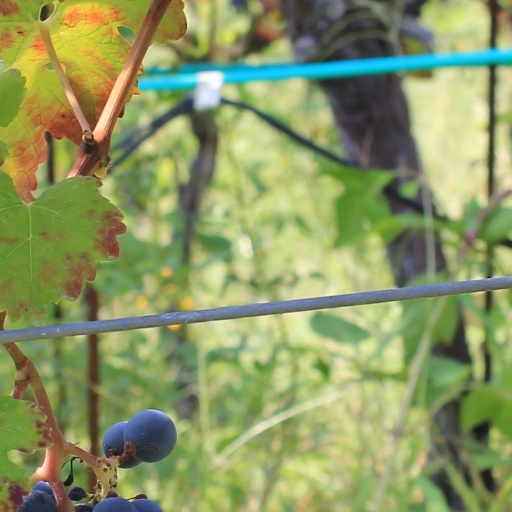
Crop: grape